Karen Strassman

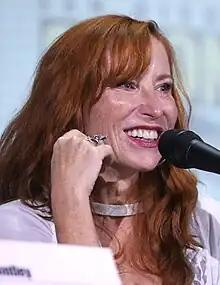
Strassman at the 2023 San Diego Comic-Con

Karen Strassman is an American actress who has provided English language voices for Japanese anime shows, animation, and video games. Some of her major roles are Kallen Stadtfeld in the "Code Geass" series, Miyuki Takara in "Lucky Star", Nina Fortner in "Monster", "Rider" in Studio Deen's "Fate/stay night", Suigintou the first Rozen Maiden doll in "Rozen Maiden", Sawako Yamanaka in "K-On!", Sola-Ui Nuada-Re Sophia-Ri in "Fate/Zero", Momo Hinamori and Soi Fon in "Bleach", as well as Sky in the "Shantae" series and Rouge the Bat in the "Sonic the Hedgehog" series.